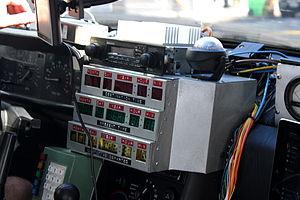
La DeLorean est une automobile de fiction, une machine à voyager dans le temps popularisée par la trilogie cinématographique Retour vers le futur.
Retour vers le futur est un film de science-fiction américain réalisé par Robert Zemeckis, sorti en 1985.